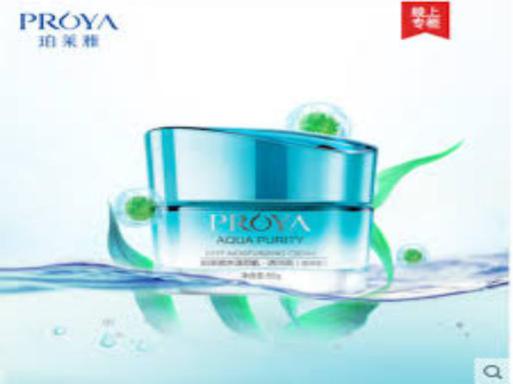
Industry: Necessities